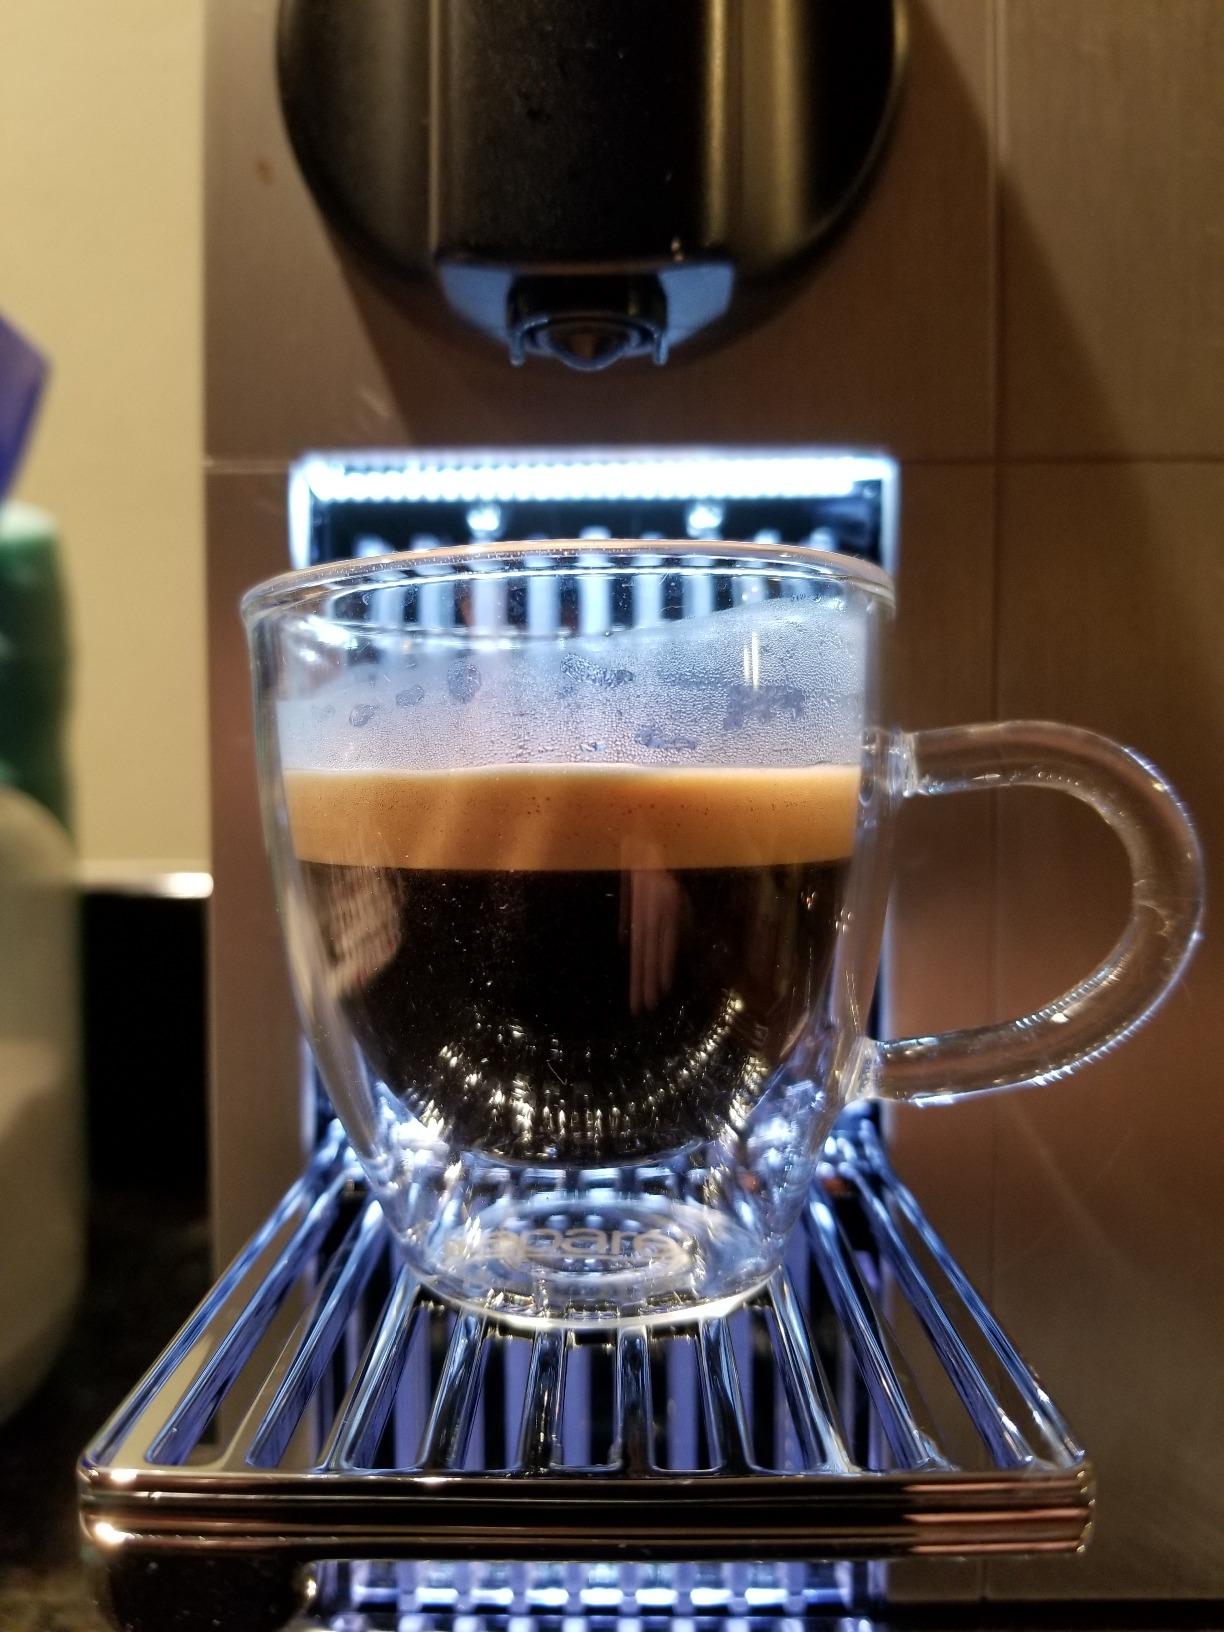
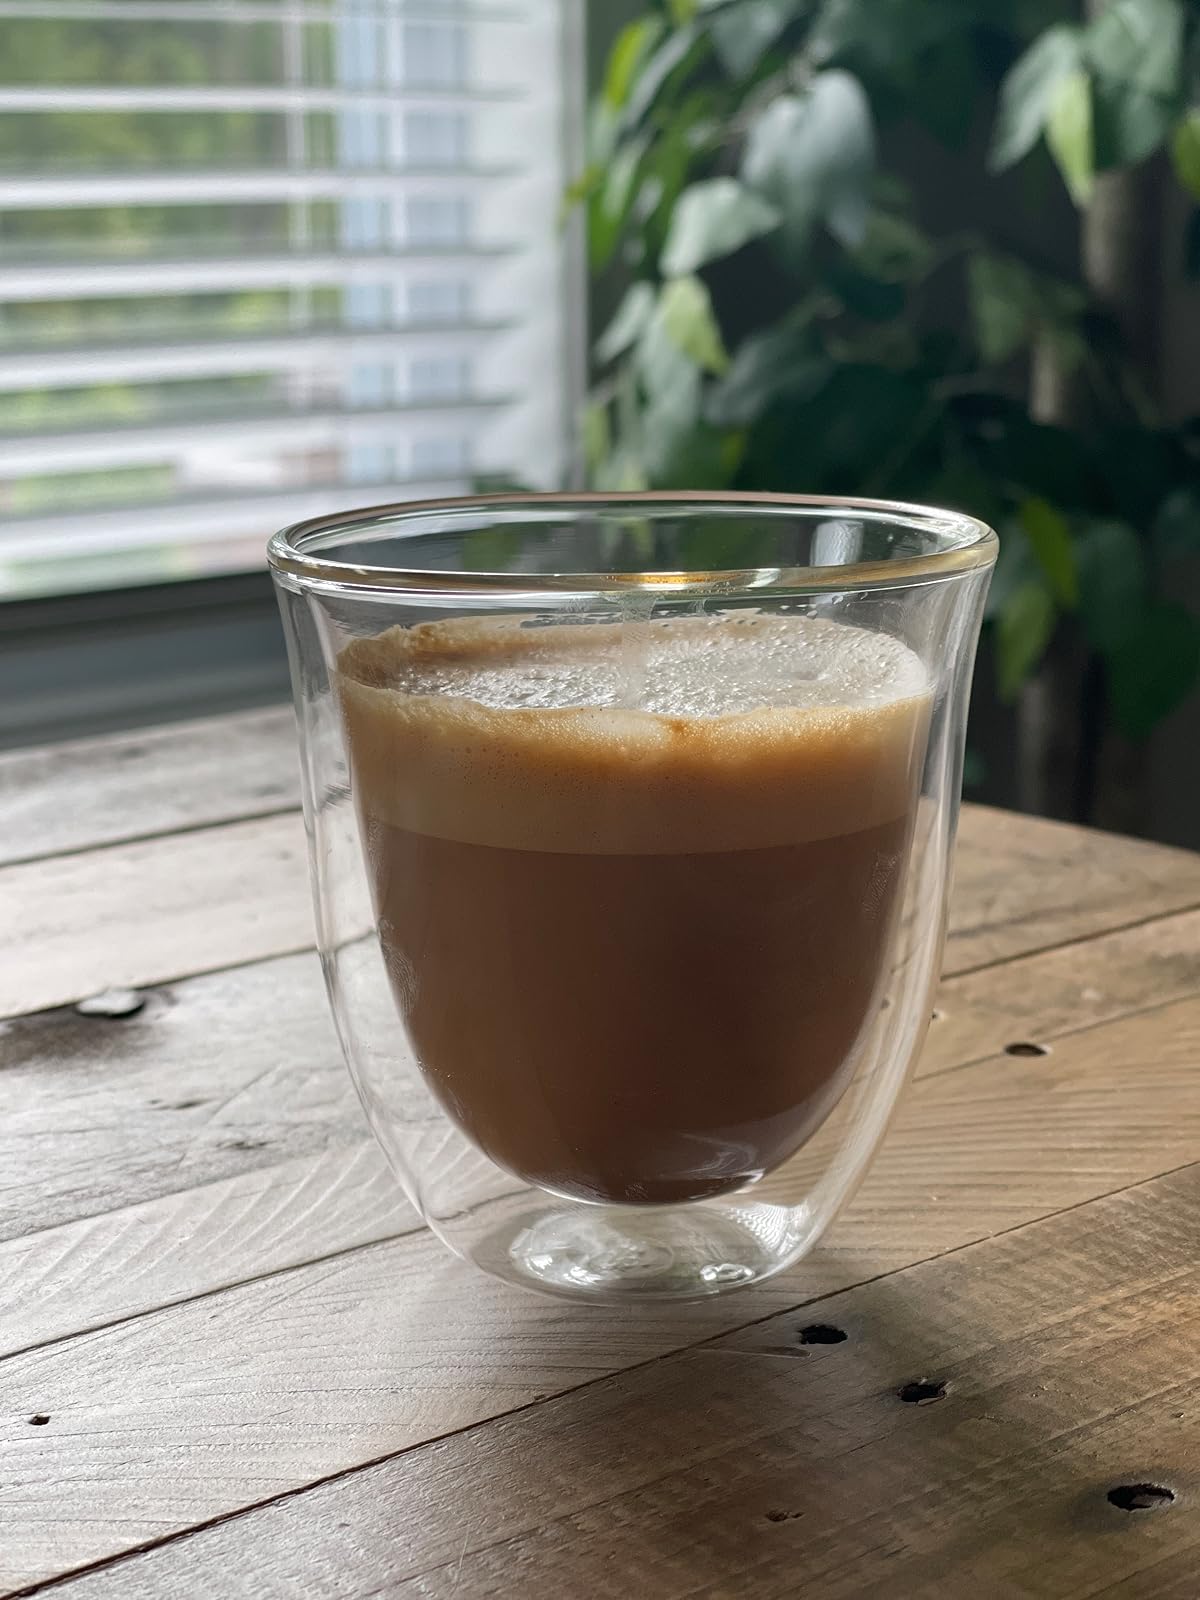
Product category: items_mug
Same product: no